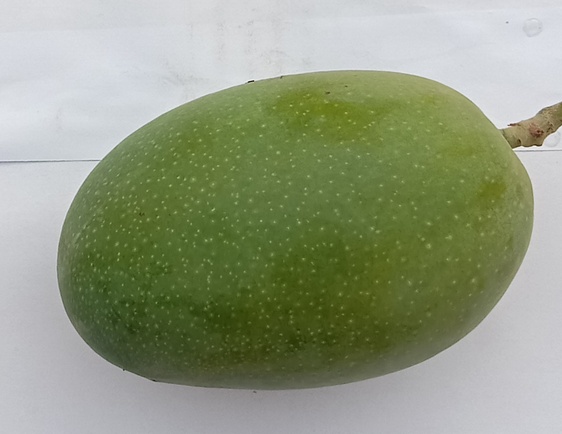
Mango variety: Dosehri